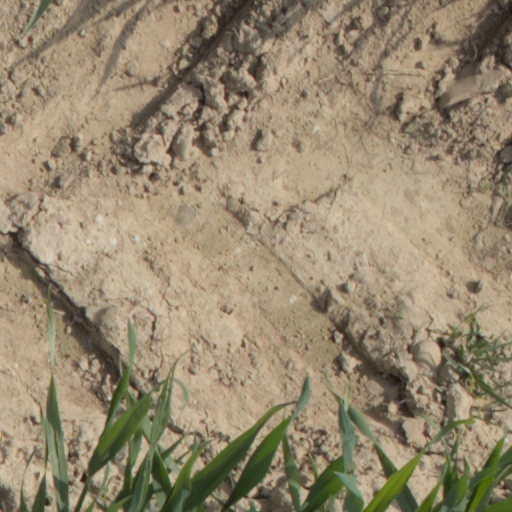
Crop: wheat